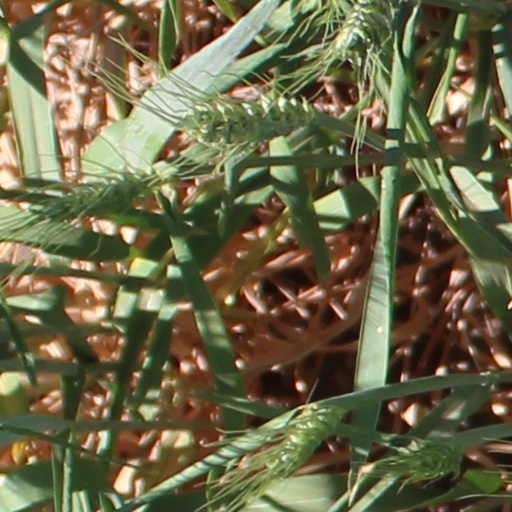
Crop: wheat